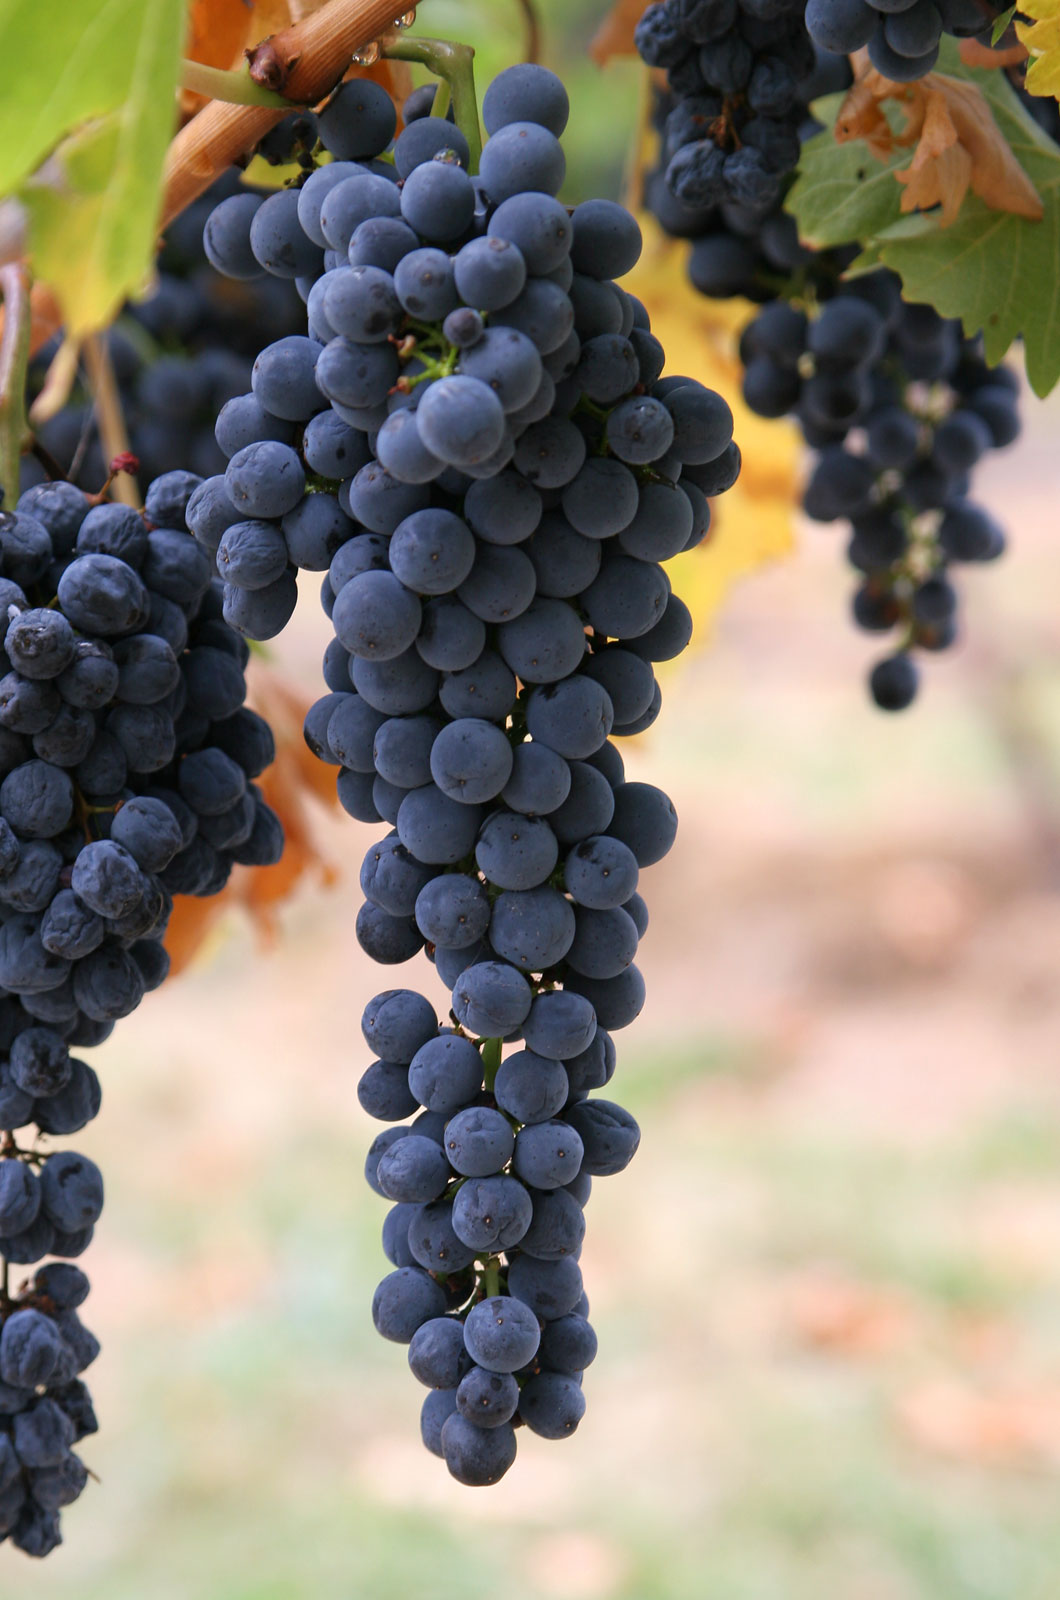
Label: Grapes